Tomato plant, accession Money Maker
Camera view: horizontal (90 deg, fisheye); turntable rotation: 180 degrees
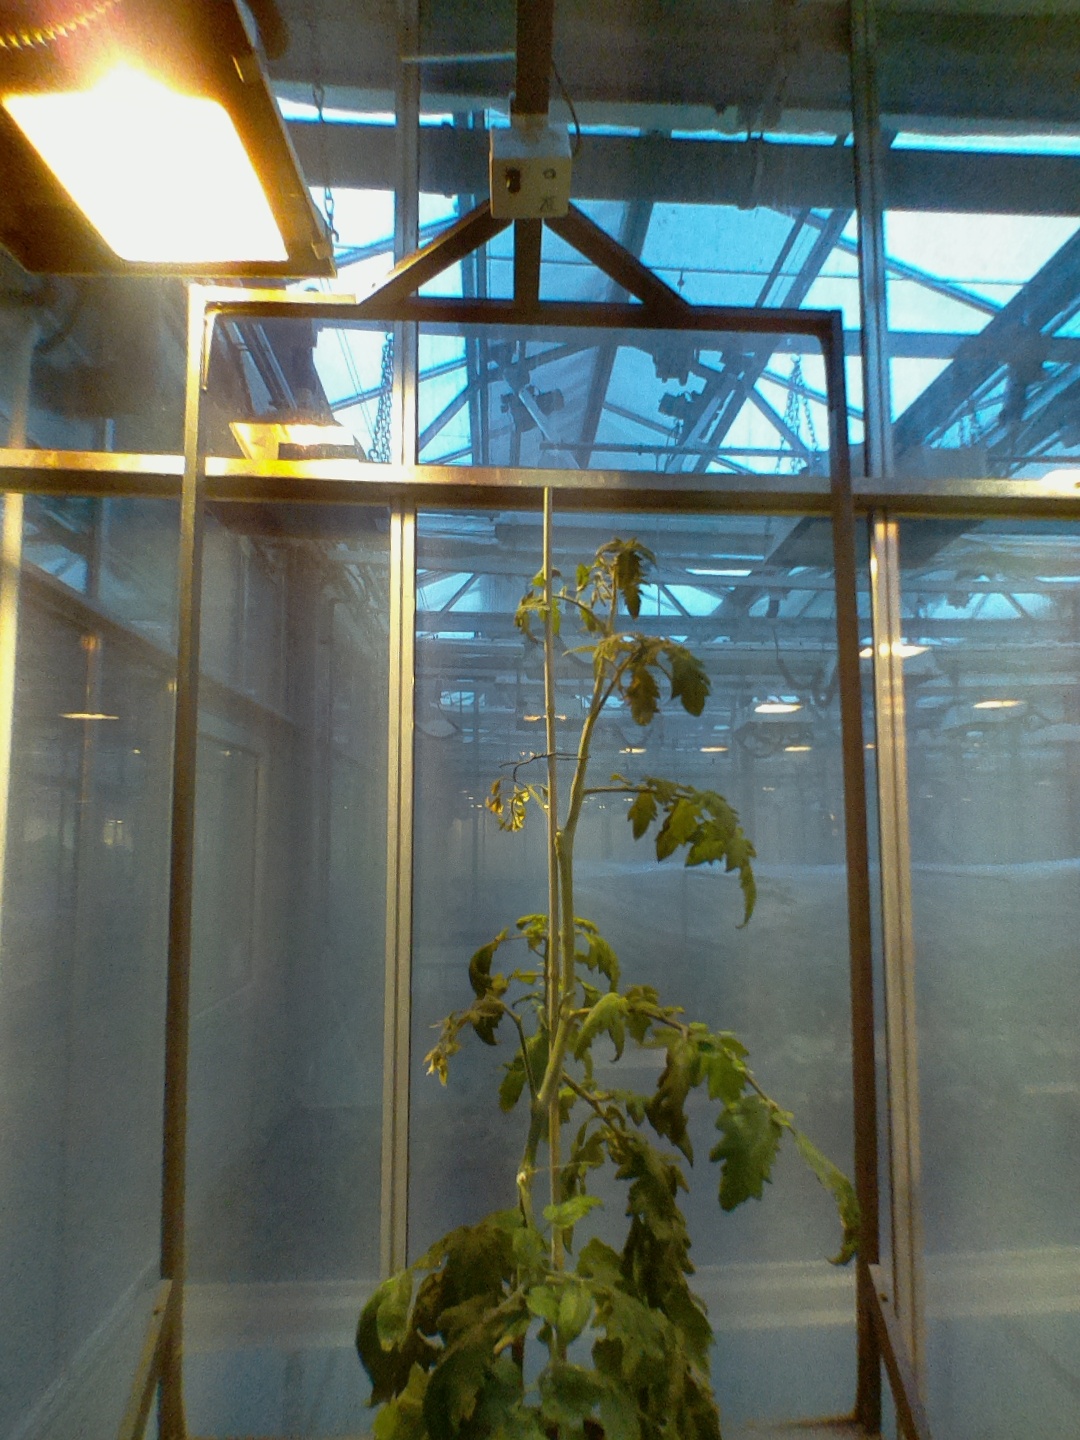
BBCH growth stage 70: Fruits at the main stem or branches visibles